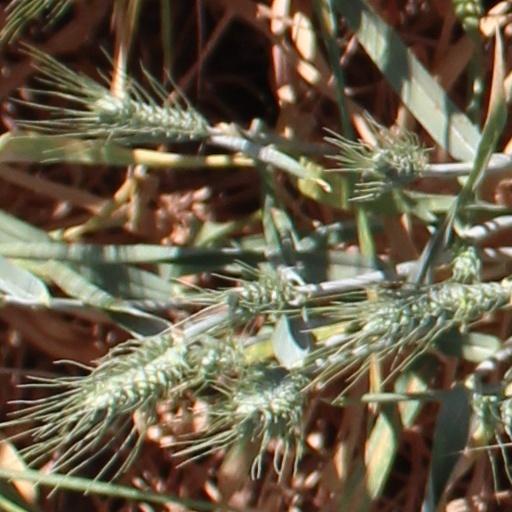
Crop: wheat